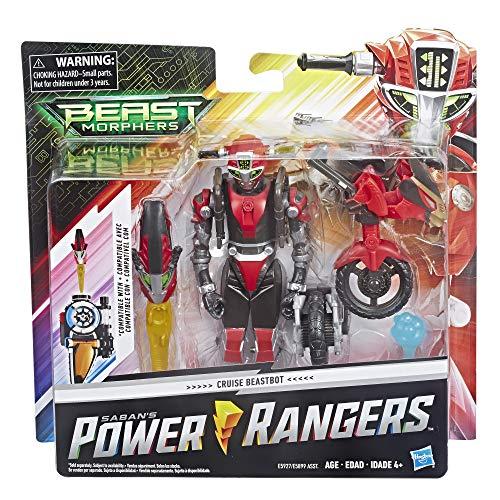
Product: Power Rangers Beast Morphers Cruise Beastbot 6-inch-Scale Action Figure Toy Inspired by The TV Show
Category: Toys & Games | Toy Figures & Playsets | Action Figures
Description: POWER RANGERS BEAST MORPHERS CRUISE BEASTBOT FIGURE – Imagine the companion bot of the Red Ranger carrying him into action or fighting to protect the Morph-X with this 6-inch-scale figure, inspired by the Power Rangers Beast Morphers TV show.
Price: $13.36
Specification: ProductDimensions:1.9x8.5x8.2inches|ItemWeight:4.2ounces|ShippingWeight:5.6ounces(Viewshippingratesandpolicies)|ASIN:B07KQ1K7CV|Itemmodelnumber:E5927AS00|Manufacturerrecommendedage:4yearsandup